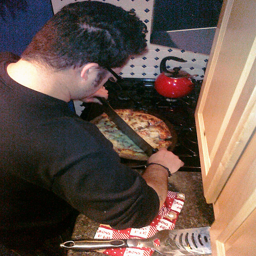
A man cutting a homemade pizza in his kitchen
A young man slicing up a pizza on a counter in his kitchen
a close up of a person with a pizza on the counter
A man cutting a hot pizza in slices to make easier for eating.
A man is cutting a pizza with a large knife.